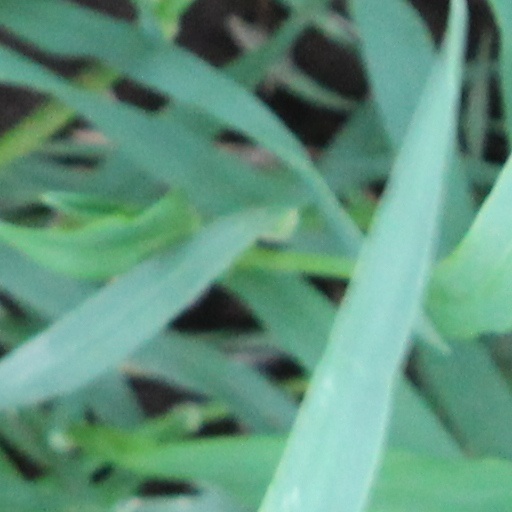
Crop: wheat